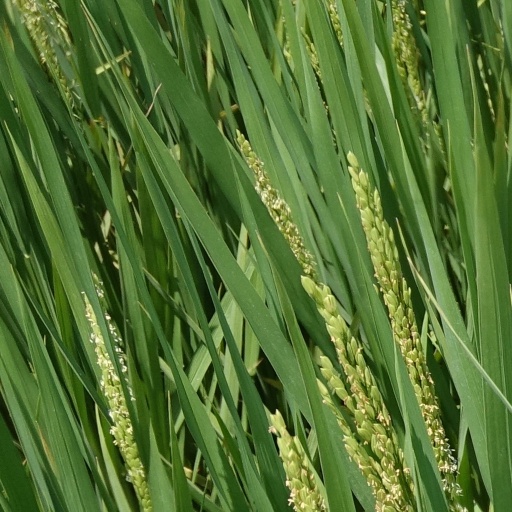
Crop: rice